Material handling

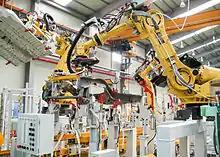
Industrial robot

Whenever technically and economically feasible, equipment can be used to reduce and sometimes replace the need to manually handle material. Most existing material handling equipment is only "semi-automated" because a human operator is needed for tasks like loading/unloading and driving that are difficult and/or too costly to fully automate. However, ongoing advances in sensing, machine intelligence, and robotics have made it possible to fully automate an increasing number of handling tasks. A rough guide to determine how much can be spent for automated equipment that would replace one material handler is to consider that, with benefits, the median moving machine operator costs a company $45,432 per year. Assuming a real interest rate of 1.7% and a service life of 5 years with no adoption/adaptation cost, no learning cost, no training cost, and no operating cost for equipment with no salvage value, a company should be willing to pay up to